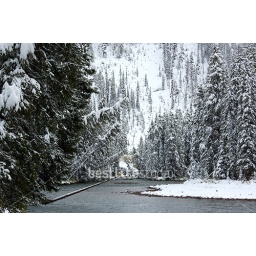
Snow covered trees and mountain side near Jasper, Alberta